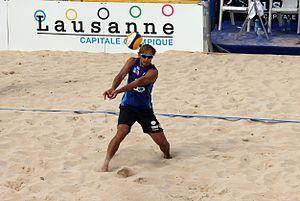
Ruslans Sorokins.
Ruslans Sorokins est un joueur letton de volley-ball né le 11 mars 1982 à Riga. Il mesure 1,96 m et joue réceptionneur-attaquant.